Omi Shrine

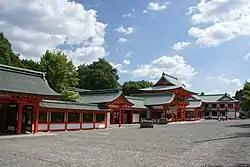
From front, Kitashin-mon (北神門)、Sotosukibei (外透塀)、Sotokairo (外廻廊)、Jinpu-Juyosho (神符授与所)、Rōmon (楼門)

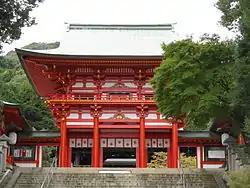
Rōmon (楼門)

Poem monuments made by the carving of famous tanka and haiku on natural stone is known as kuhi (句碑) and kahi (歌碑), respectively. The Omi shrine has 13 poem monuments.